Marantz HD77

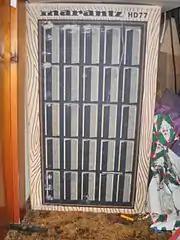
Box the speakers were packaged in; showing foam grille

HD77 is a model name of Marantz 4-way high-fidelity loudspeakers produced during the mid-1970s. They were bass reflex speakers but came with a cylindrical piece of foam which fit into the bass-reflex port of the enclosure, allowing listeners to achieve more accurate bass response similar to that of airtight speaker boxes. Although this configuration wasn’t fully airtight in theory— technically considered aperiodic—the plug used was actually made of closed-cell foam, which did seal the cabinet completely. The plug was cut slightly larger than the port opening, and when inserted and tightened with a retainer screw, it compressed to create an airtight seal, effectively converting the speaker into an acoustic suspension type.